Dance education

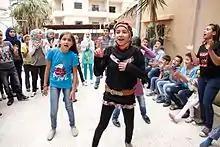
Dancing in Syria has become a source of hope during the civil war.

In the case of South Africa, classical ballet was the only primarily available form of dance education before 1994 and was taught in a few schools that charged extra fees on top of the school tuition. However, with the recent changes in the National Curriculum, all schools in the Western Cape are required to include dance education in their curriculum. The unique aspect of the current South African dance education system is its emphasis on teaching cultural heritage through dance. Although the multicultural identity of South Africa poses difficulties in unifying assessments and curricula, the current system strives to improve the dance education system with the aims of teaching lifelong skills and appreciation of one's cultural heritage through dance.